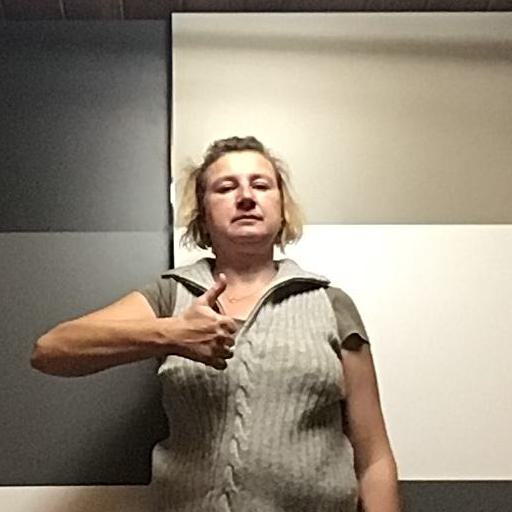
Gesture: like